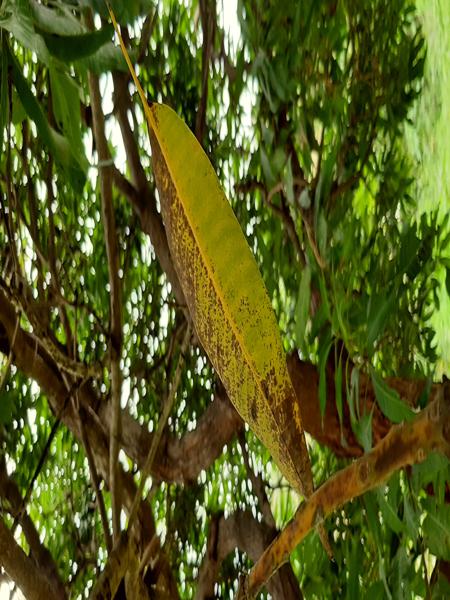
Plant: Mango